David Ray Griffin

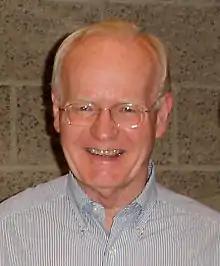
Griffin in 2006

David Ray Griffin (August 8, 1939 – November 2022) was an American professor of philosophy of religion and theology and a 9/11 conspiracy theorist. Along with John B. Cobb, Jr., he founded the Center for Process Studies in 1973, a research center of Claremont School of Theology that promotes process thought. Griffin published numerous books about the September 11 attacks, claiming that elements of the Bush administration were involved. An advocate of the controlled demolition conspiracy theory, he was a founder member of Scholars for 9/11 Truth.